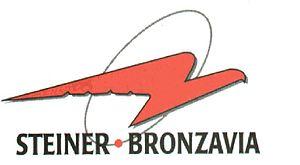
Steiner Bronzavia 1994
Bronzavia Industrie est une entreprise française de chaudronnerie spécialisée dans le secteur aéronautique.